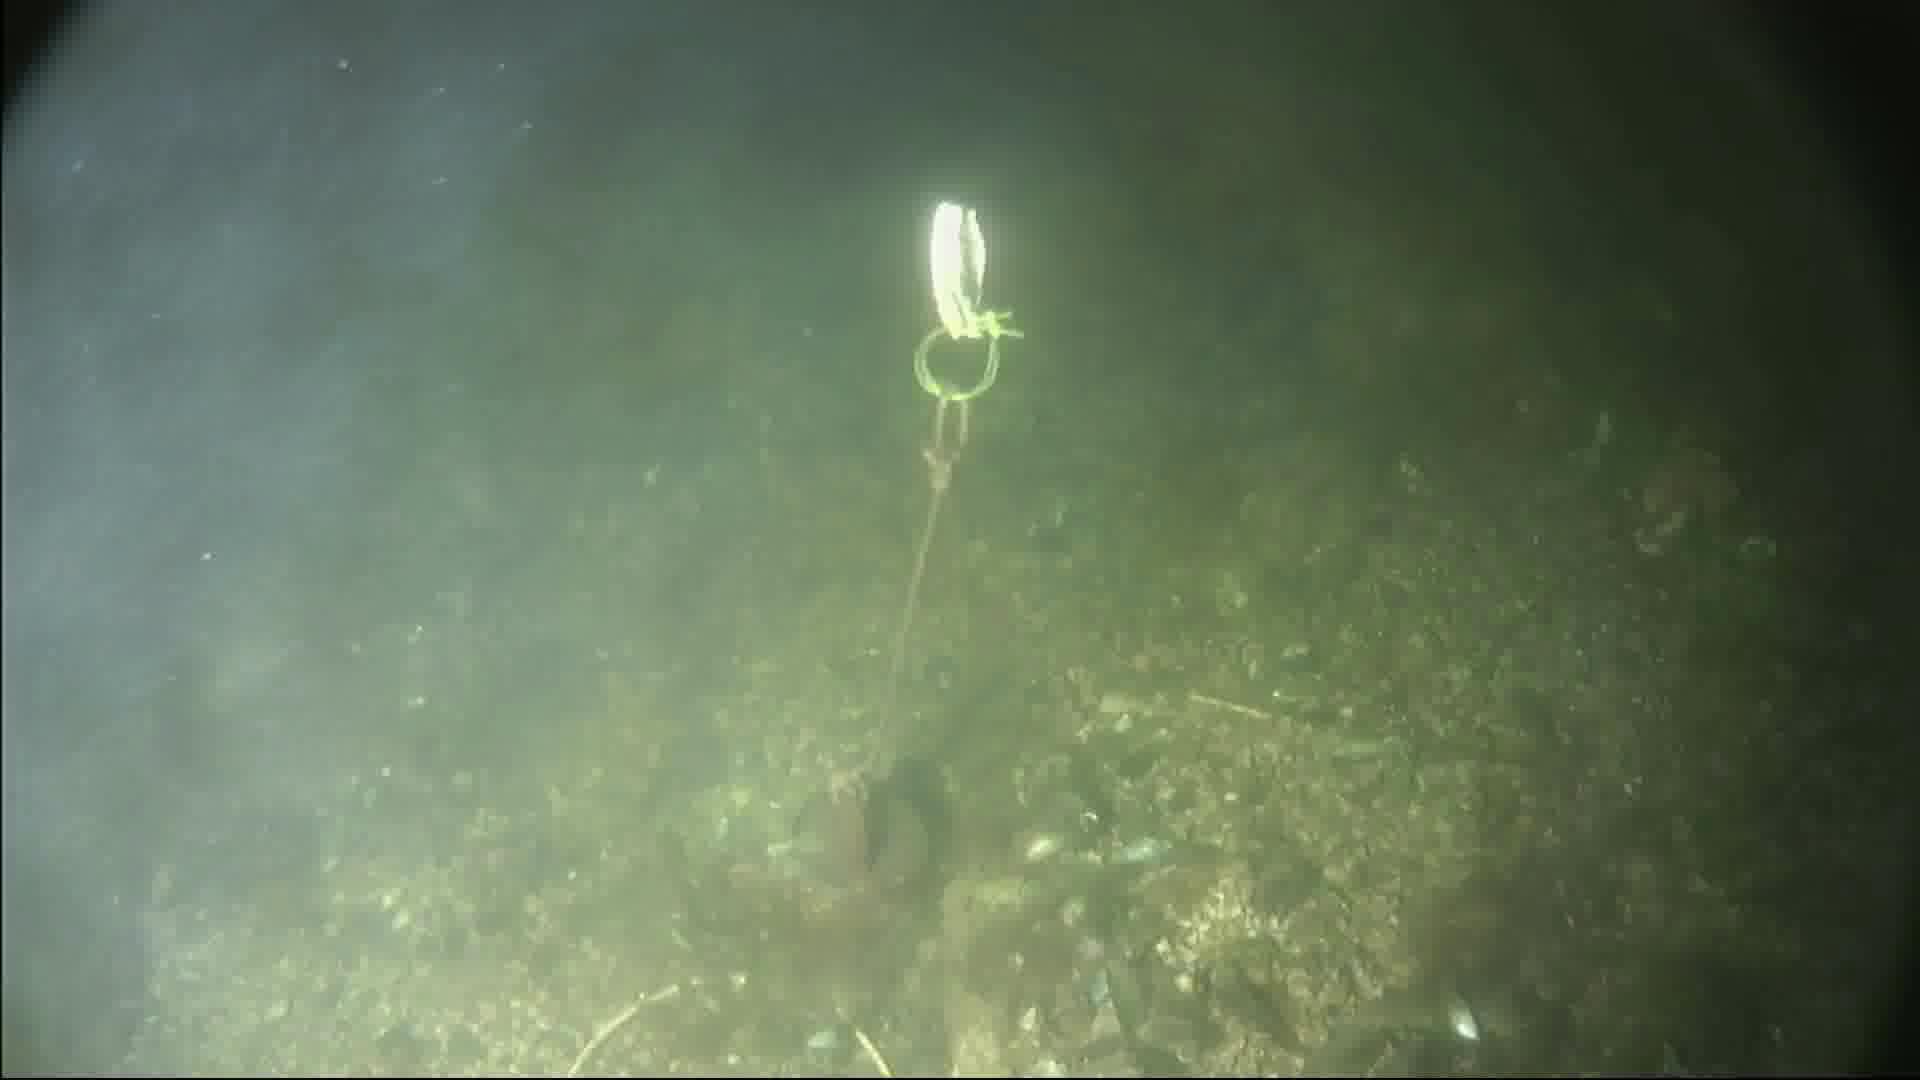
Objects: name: crab